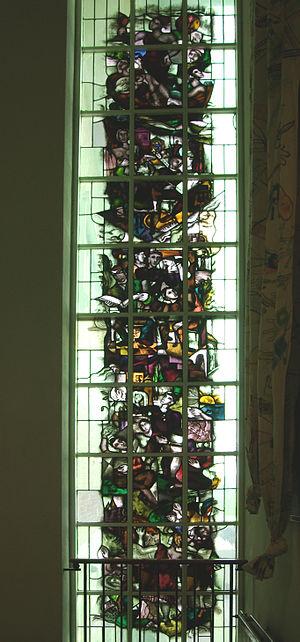
Josephus Antonius Hubertus Franciscus Nicolas est un artiste peintre verrier néerlandais. Il est considéré comme un artiste novateur dans le domaine de la peinture sur verre au XXᵉ siècle. Il fait partie d’une génération d’artistes renommés originaires de la province néerlandaise du Limbourg, qui comprend Charles Eyck, Henri Jonas, Harry Koolen, Edmond Bellefroid, Han Jelinger, Hub Levigne, Jos Postmes, Jef Scheffers.